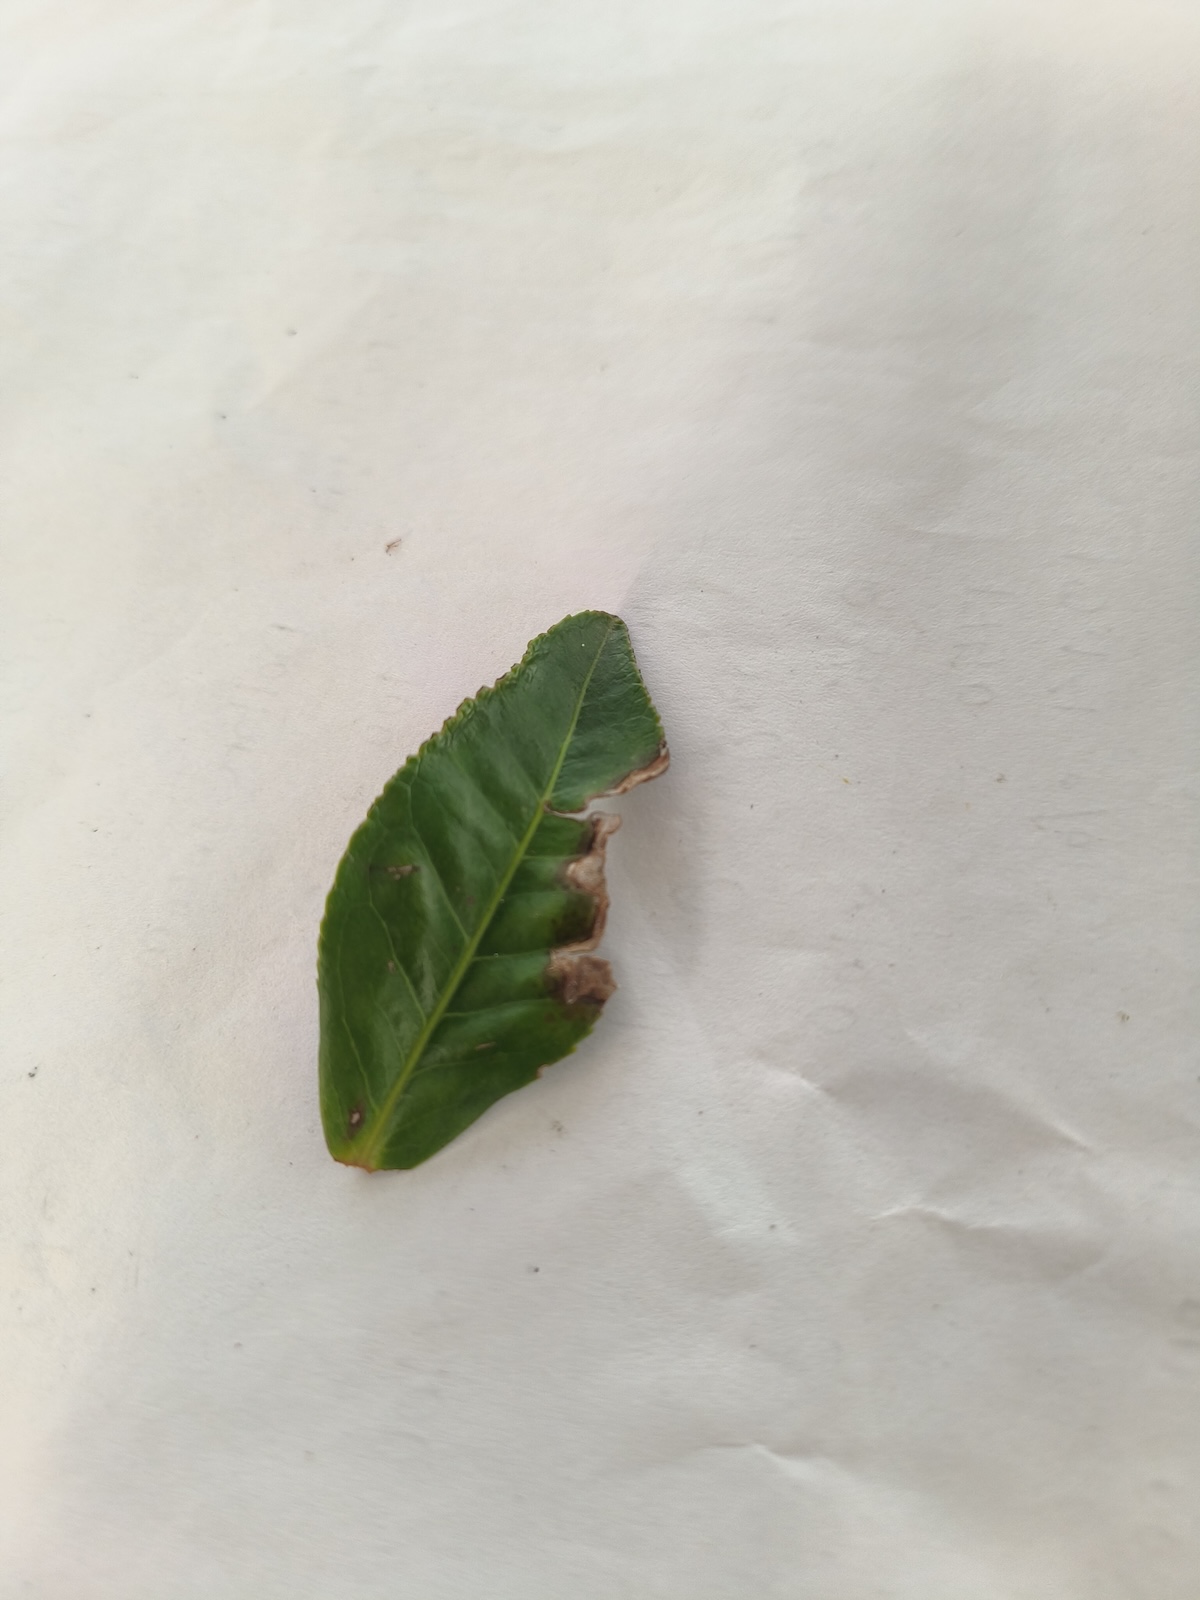
Label: Gray Blight